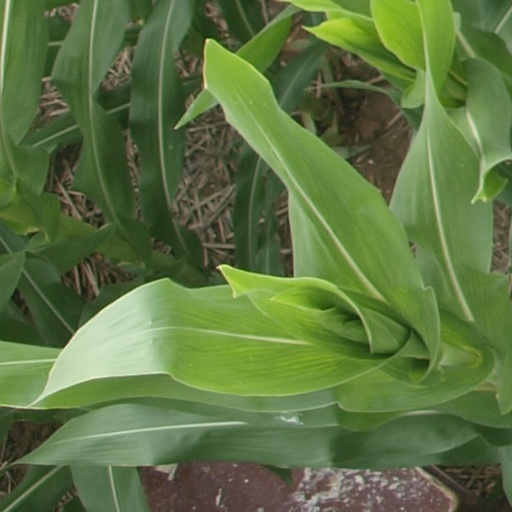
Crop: maize; corn